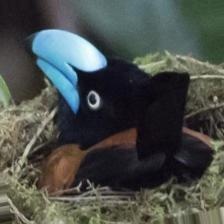
Species: HELMET VANGA
Scientific name: EURYCEROS PREVOSTII